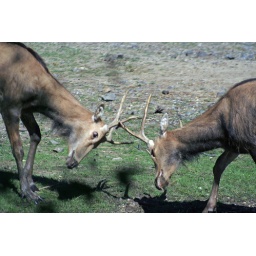
Two male dears in a face off for the dominance of the small poll of water.